Satellite navigation

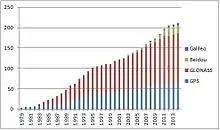
Launched GNSS satellites 1978 to 2014

The United States' Global Positioning System (GPS) consists of up to 32 medium Earth orbit satellites in six different orbital planes. The exact number of satellites varies as older satellites are retired and replaced. Operational since 1978 and globally available since 1994, GPS is the world's most utilized satellite navigation system.